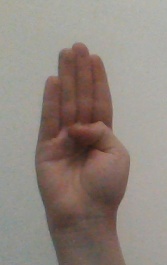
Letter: kaaf